Loves Only You

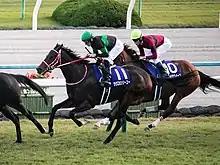

Loves Only You (foaled 26 March 2016) is a Japanese Thoroughbred racehorse. She showed promise as a two-year-old when she won both her races. In the following spring she took the Wasurenagusa Sho before extending her unbeaten run to four by winning the Yushun Himba in record time. She sustained her first defeat in November 2019 when she ran third in the Queen Elizabeth II Cup. She failed to win in five starts as a four-year-old in 2020, but returned to her best form in 2021 when she won the Kyoto Kinen, Queen Elizabeth II Cup, the Breeders' Cup Filly & Mare Turf in the United States and the Hong Kong Cup. She was awarded an Eclipse Award as the American Champion Female Turf Horse for 2021, as well as the JRA Award for Best Older Filly or Mare of the same year.